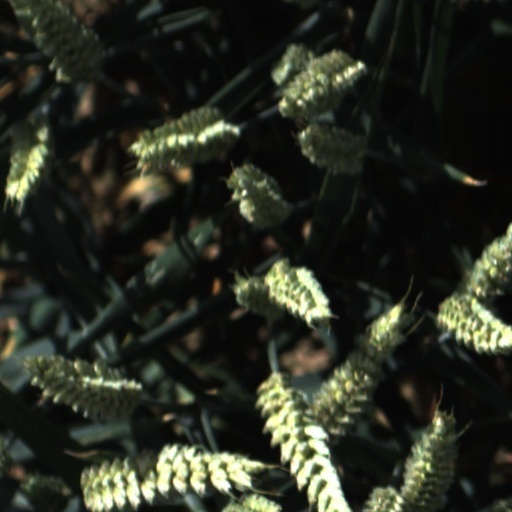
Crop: wheat